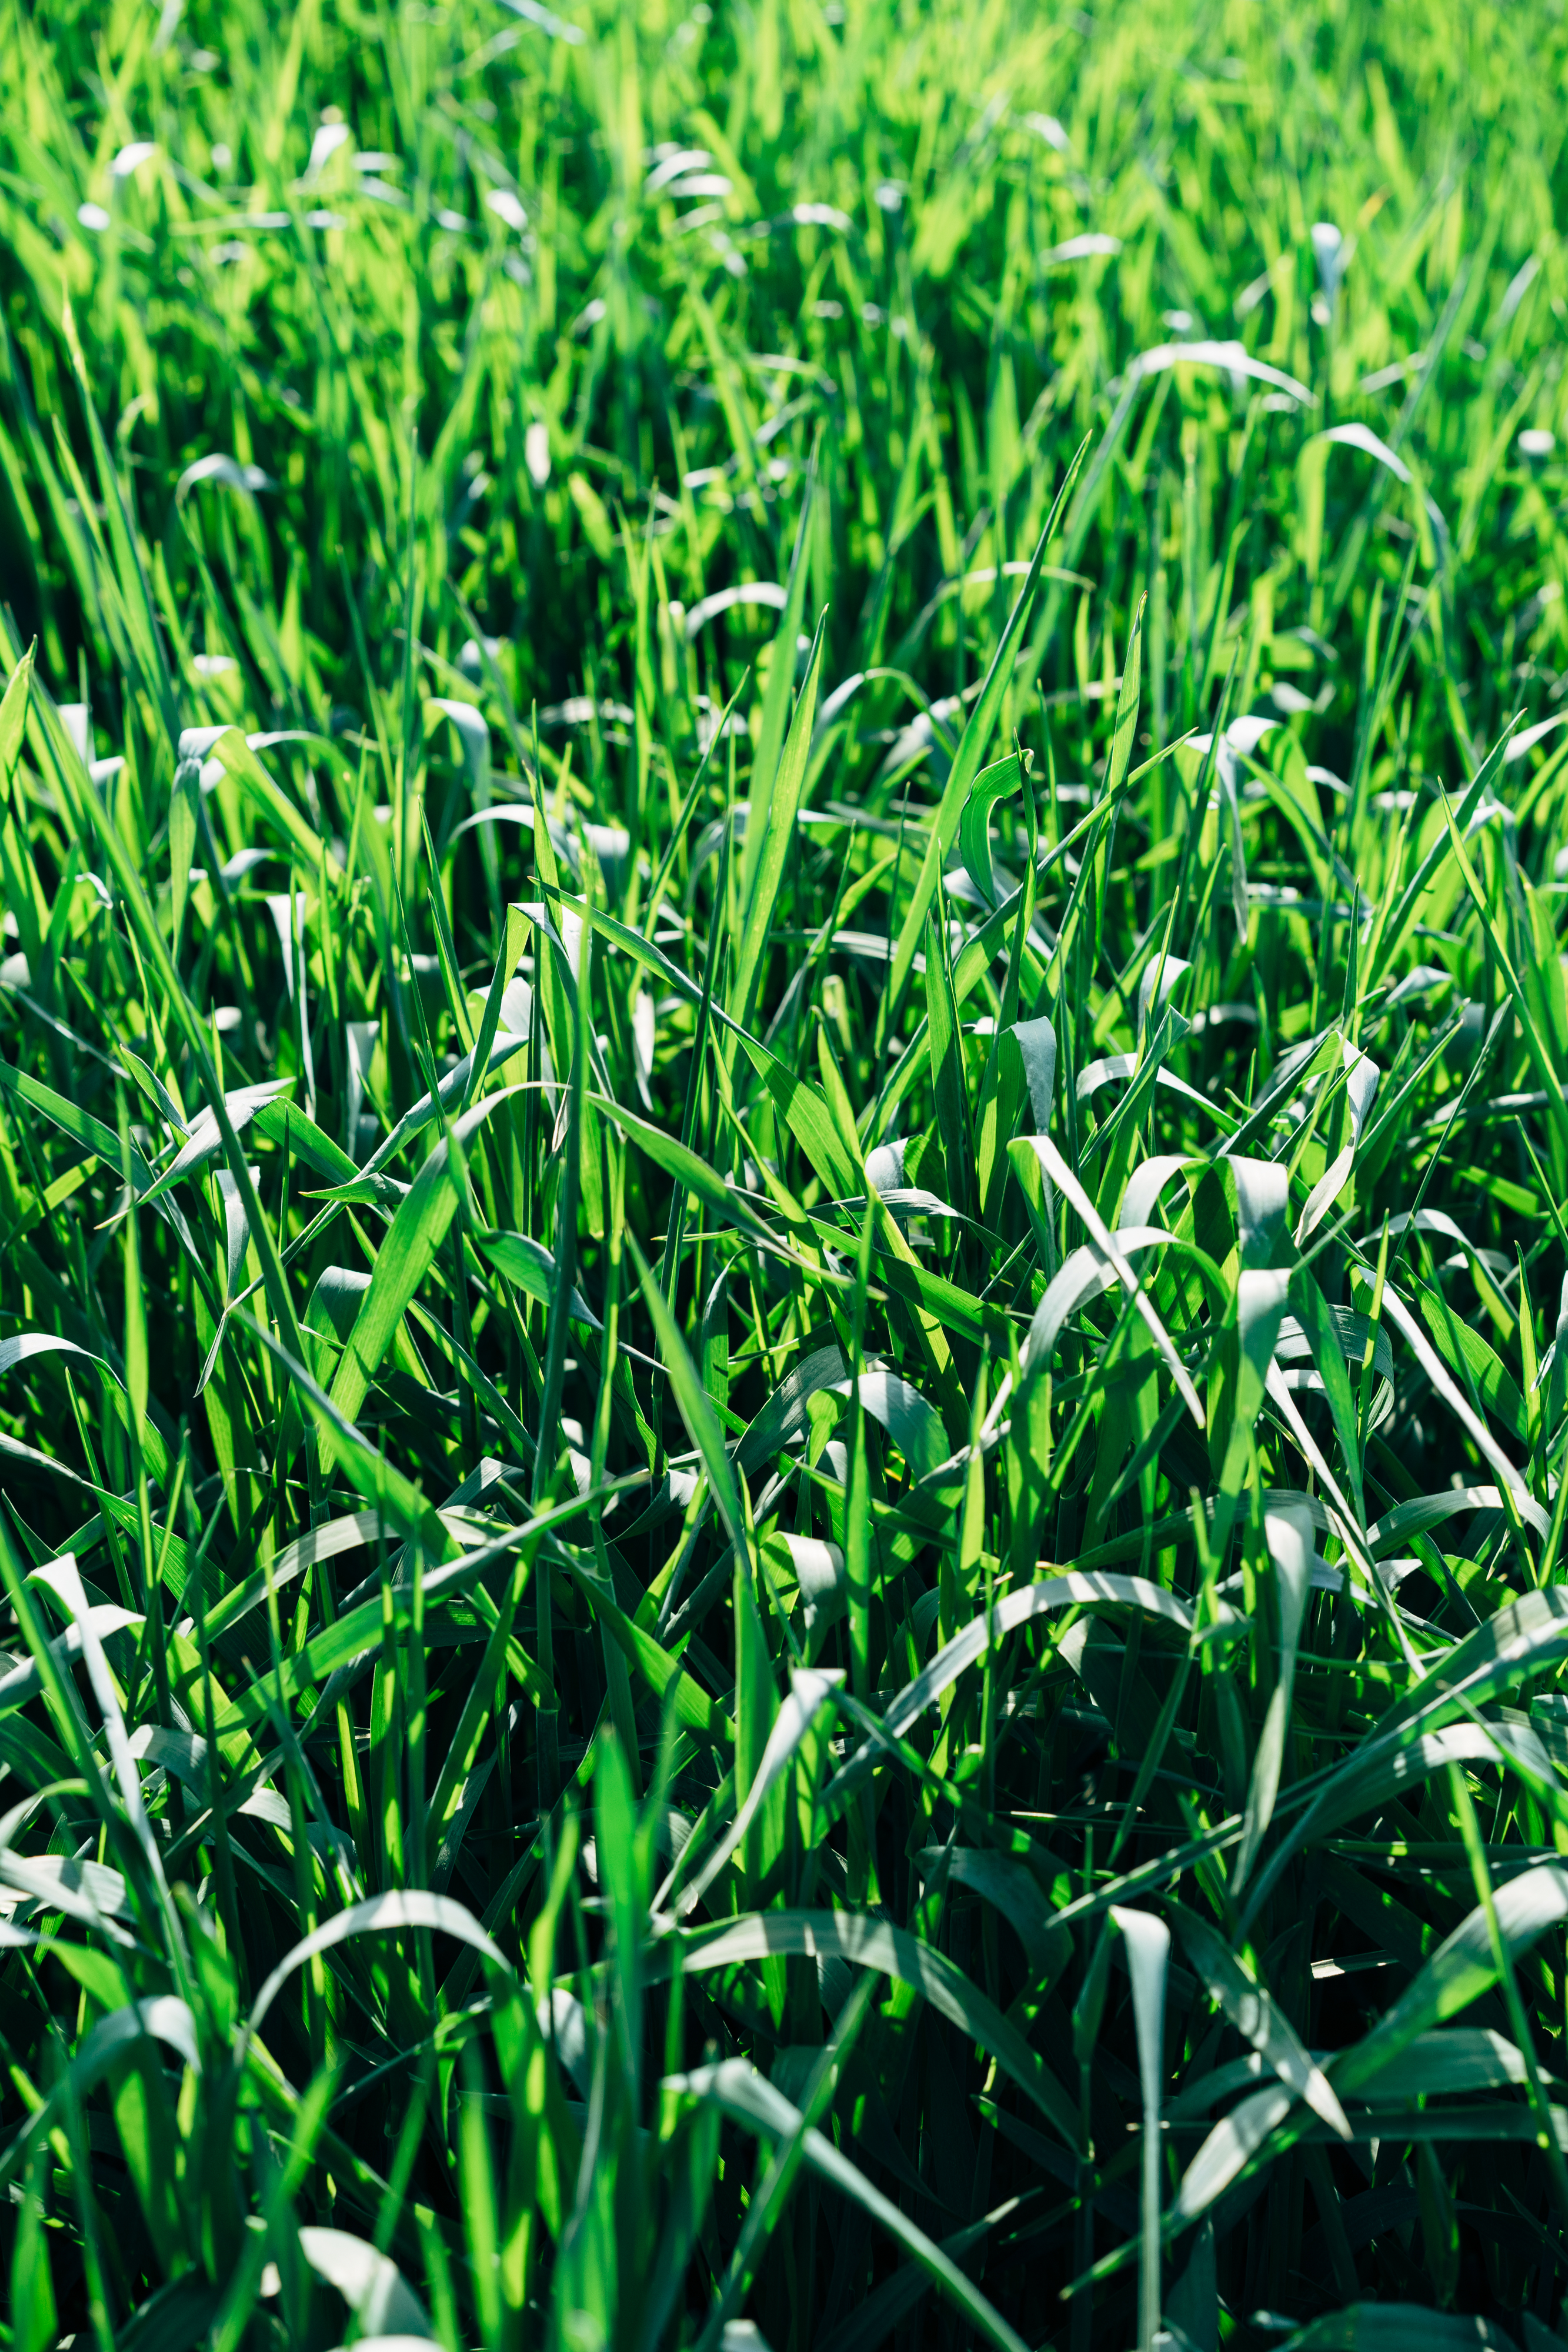
green, lush, nature, field, grass, background, garden, fresh, summer, spring, closeup, pattern, meadow, plant, vibrant, beautiful, natural, environment, ecology, farming, flower, ground, organic, sky, sun, agriculture, wallpaper, grass family, water, lawn, sweet grass, fodder, leaf, terrestrial plant, crop, hierochloe, groundcover, flowering plant, herb, grassland